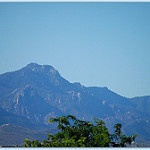
Label: mountain